Siri Dokken

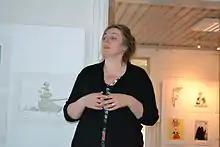

Dokken was born in Bærum, and attended the Norwegian National Academy of Craft and Art Industry. She worked for the newspaper "Dag og Tid" from 1994 and then for "Dagsavisen" since 1995. She won the Swedish EWK Prize in 2005 and the "Editorial Cartoon of the Year" award in 2007 and 2011.